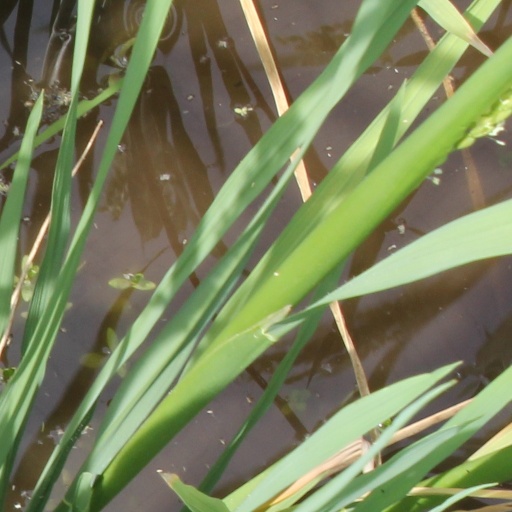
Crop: rice